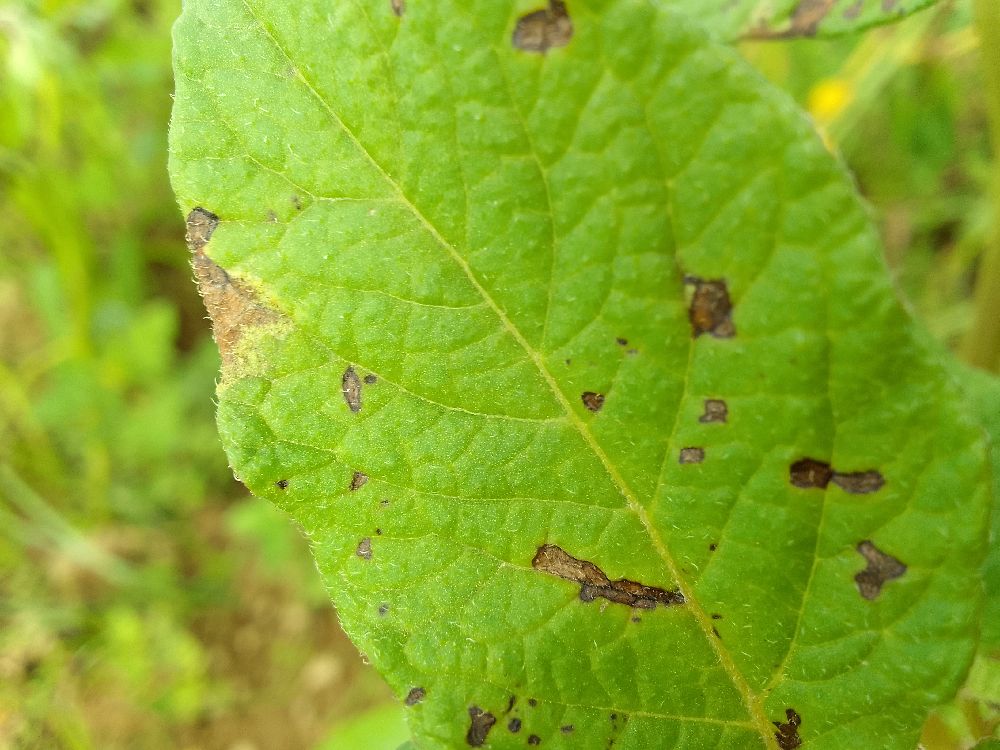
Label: Early blight